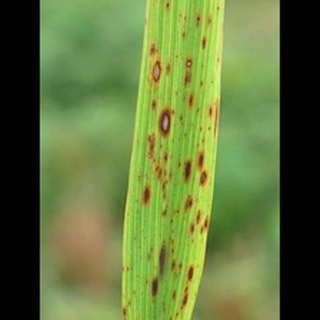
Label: wheat_tan_spot